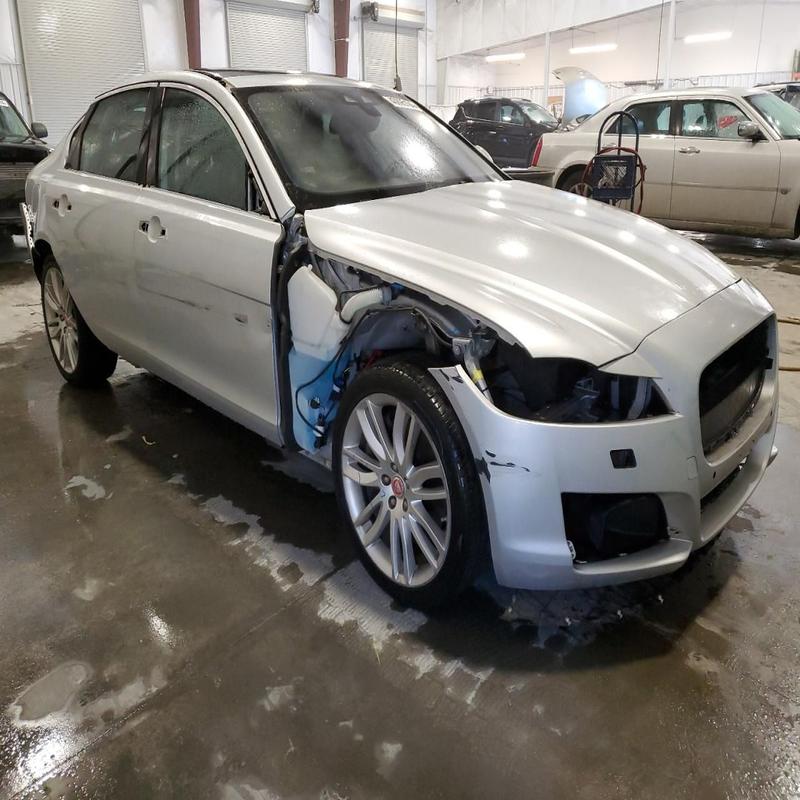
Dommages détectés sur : pare-choc avant, feu avant droit, aile avant droite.
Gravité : majeur